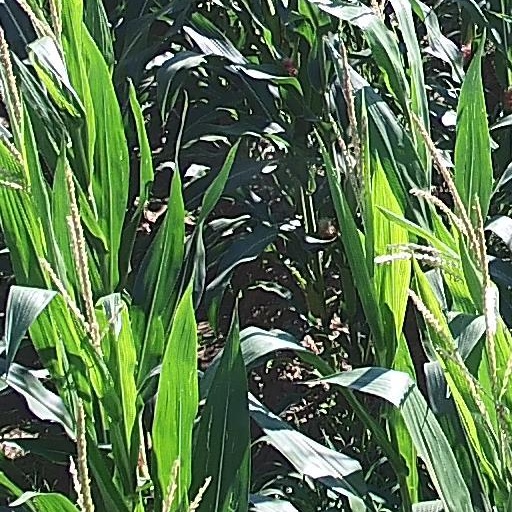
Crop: maize; corn